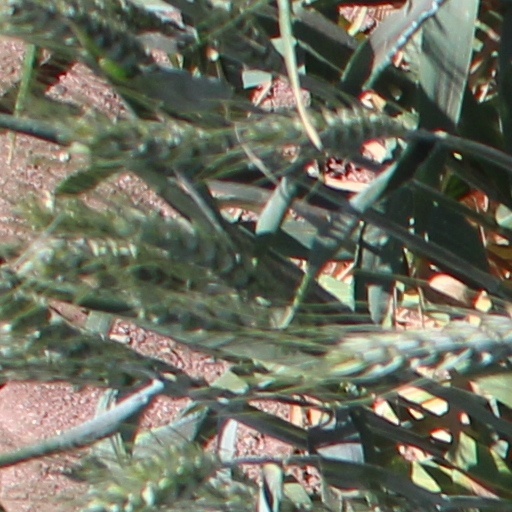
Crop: wheat